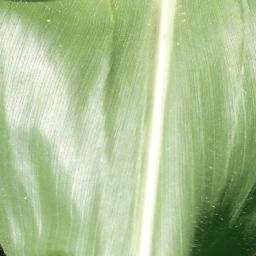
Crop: corn
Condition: (maize)_healthy